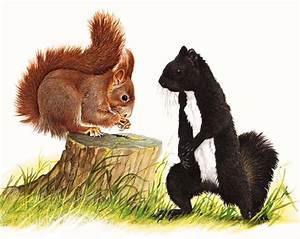
Label: scoiattolo